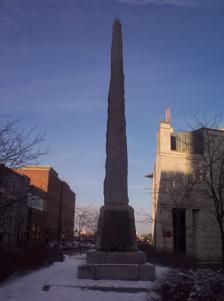
Building: Pioneers' Obelisk (Montreal)
Country: Canada
Year built: 1894
Pioneers' Obelisk 45°30′03″N 73°33′20″W / 45.500837°N 73.555642°W / 45.500837; -73.555642 Location Place d'Youville (Montreal) Designer J.A.U. Baudry Type Obelisk Material Stanstead grey granite Height 41 feet (12 m) Beginning date 1893 Opening date May 17, 1894 Dedicated to Montreal Founders The Pioneers' Monument Obelisk is a monument in Old Montreal . Overview The granite obelisk commemorates the founding of Fort Ville-Marie , later to become Montreal close to this spot on May 17, 1642. The monument was erected by the Société historique de Montréal to celebrate the city's 250th birthday. The obelisk is made from a block of granite that stands 41 feet (12.5 m) tall and is 3 feet (0.91 m) square at its base. It took 40 horses to drag the shaft into the city in 1893. The monument was unveiled on May 17, 1894. It has been moved a number of times before it was placed in its present location in 1999. It made its debut somewhat west of its present location. In the 1940s it moved again, to the old Customs House. The monument's present location is believed to be where Montreal's first mass was held. Plaques Each of the four faces of the obelisk bears a plaque. The first plaque describes the founding of Montreal by Paul Chomedey de Maisonneuve on May 18, 1642. A second plaque describes the creation of the monument by the Société historique de Montréal and provides a quote from the first mass by Barthélemy Vimont . A third plaque, located on the south-face, provides a list of the Founders of Montreal, including organizers and benefactors of the mission, most of whom remained in France. Prominence is given to Jérôme le Royer de la Dauversière and Jean-Jacques Olier , founder of the Society of Saint-Sulpice . The final plaque, located on the north side of the obelisk, lists the names of the colonists who came between May and December 1642. The North plaque translates from French to: Names of the first colonists of Montreal 1642 May–August Paul Chomedey de Maisonneuve R.P. Poncet  S.J. Pierre Puiseaux de Montrenault Jeanne Mance Catherine Barre , Jean Corry and Isabeau Panie (wife of Jean Corry) Jean Robelin Augustin Hebert and Adrienne Du Vivier (wife of Augustin Hebert) Antoine Damien and Marie Joly (wife of Antoine Damien) Jean Caillot Pierre Laimery Nicolas Godé and Francoise Gadois (wife of Nicolas Godé) Francoise Godé (daughter of Nicolas Godé) Nicolas Godé (son of Nicolas Godé) Mathurine Godé (daughter of Nicolas Godé) Marie-Madeleine de Chauvigny de la Peltrie And several others whose names are unknown (French: Et plusieurs autres dont les noms sont inconnus) August–December J.B.Le Gardeur de Repentigny R.P.Joseph Ihbert Duperon S.J. Louis d.Ailledoust de Coulonge and Barbe de Boullonge Philippine de Boullonge Gilbert Barbier David de la Touze Guillaume Boissier Bernard Berte Pierre Laforest Cesar Leger Jean Caron Leonard Lucot-Barbeau Jacques Haudebert Jean Masse Mathurin Serrurier Jean-Baptiste Damiee Jacques Boni Jean Philippes Pierre Didier Pierre Quesnel Julien Pothier N. Bellanger Louis Gode Jean Mattemale Pierre Bigot Guillaume Lebeau Catherine Lezeau General notes about pioneers listed: Father Barthélemy Vimont is not listed among the first colonists, but there is abundant evidence that he gave the first mass at Ville-Marie on May 18, 1642.  Also, the name of Adrienne Du Vivier is listed with her husband. However, Du Vivier was still in France at the time of the first settlement, marrying Hebert in 1646. The couple, along with their eldest daughter, Jeanne, then sailed from France to New France with Maisonneuve in 1648.  Hebert and Du Vivier's second daughter, Pauline, was the first white baby baptized in Ville-Marie.  Some research also lists Nicolas Godé's eldest son, Francois (age 21 at the time), as part of this first mission but most research suggest that he remained in Quebec before travelling to Ville-Marie in the fall of 1642.  The Godés have been called the "First Family of Montreal", as their children that accompanied them were all in their teens or younger at the time of the first settlement.  No other children accompanied this first group. See also Société Notre-Dame de Montréal Gallery Place d'Youville (Montreal) Place d'Youville, looking east Place d'Youville looking West Founders of Montreal (South plaque) Wikimedia Commons has media related to Monument aux pionniers . Notes